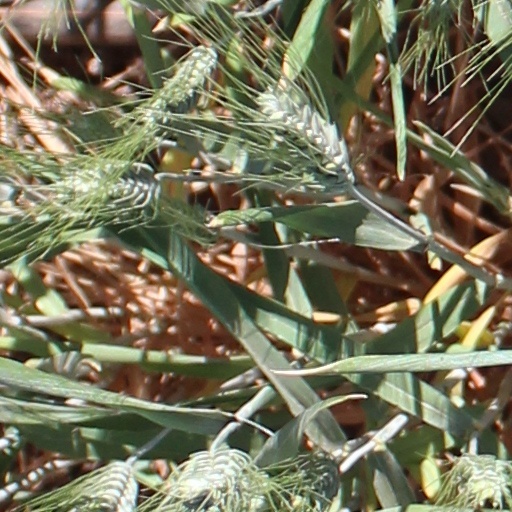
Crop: wheat